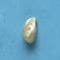
Maize quality: Good